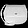
Label: Bag